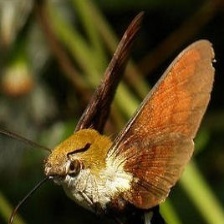
Species: HUMMING BIRD HAWK MOTH